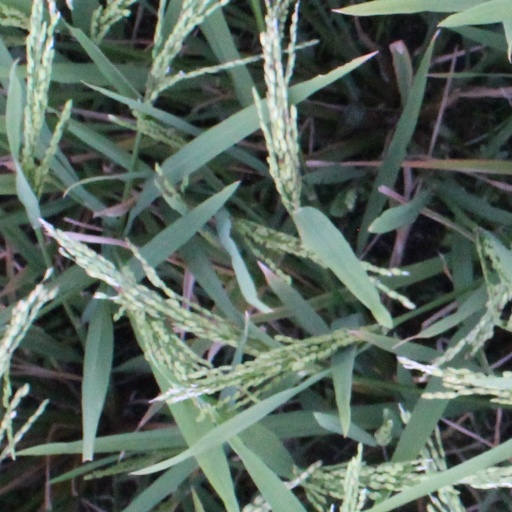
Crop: rice